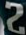
Number: 2